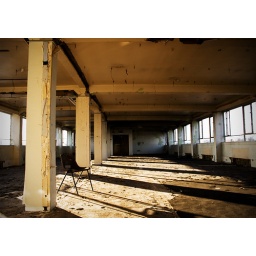
Taken in an abandoned office building in the Hunslet area of Leeds, West Yorkshire